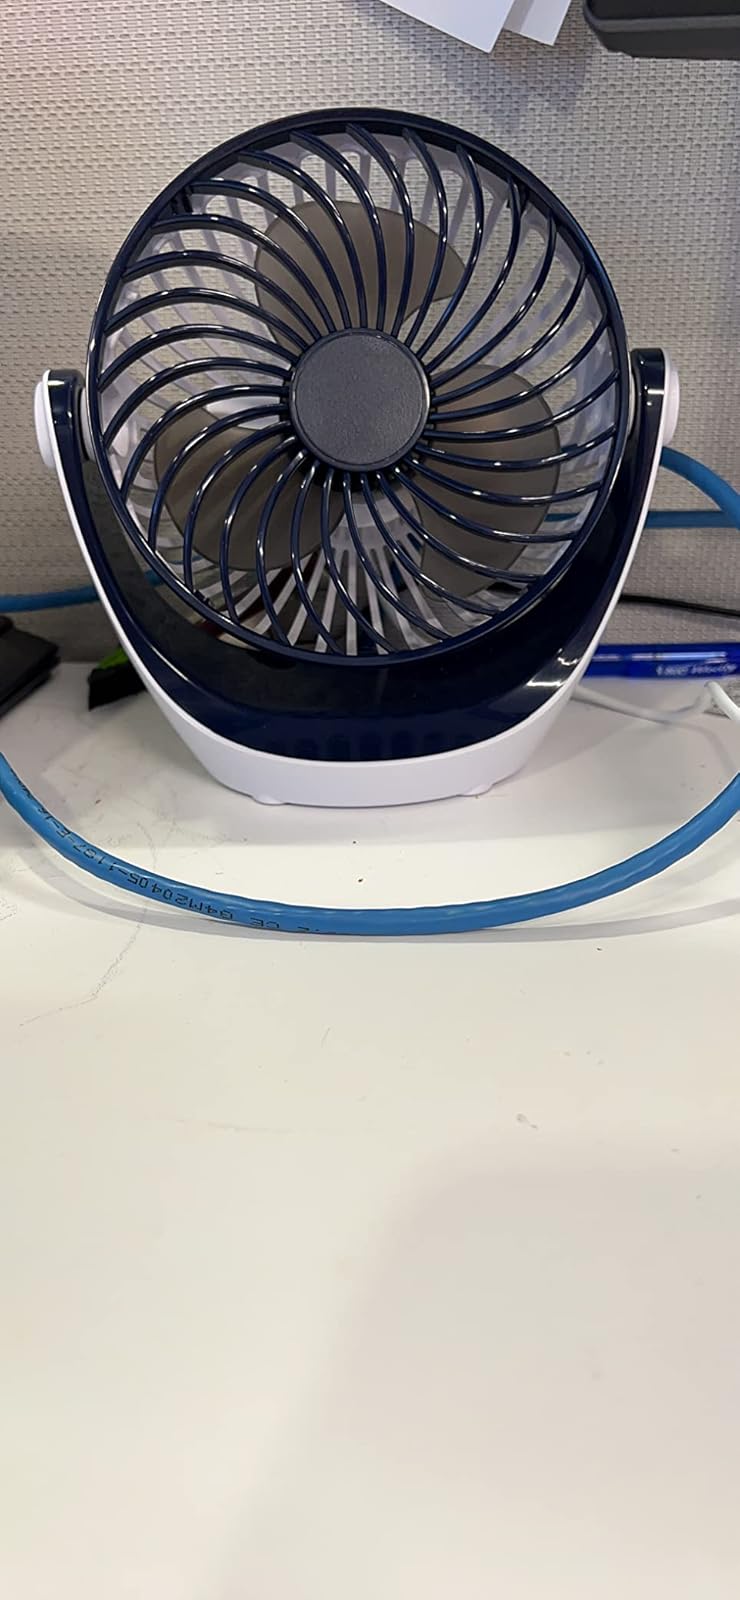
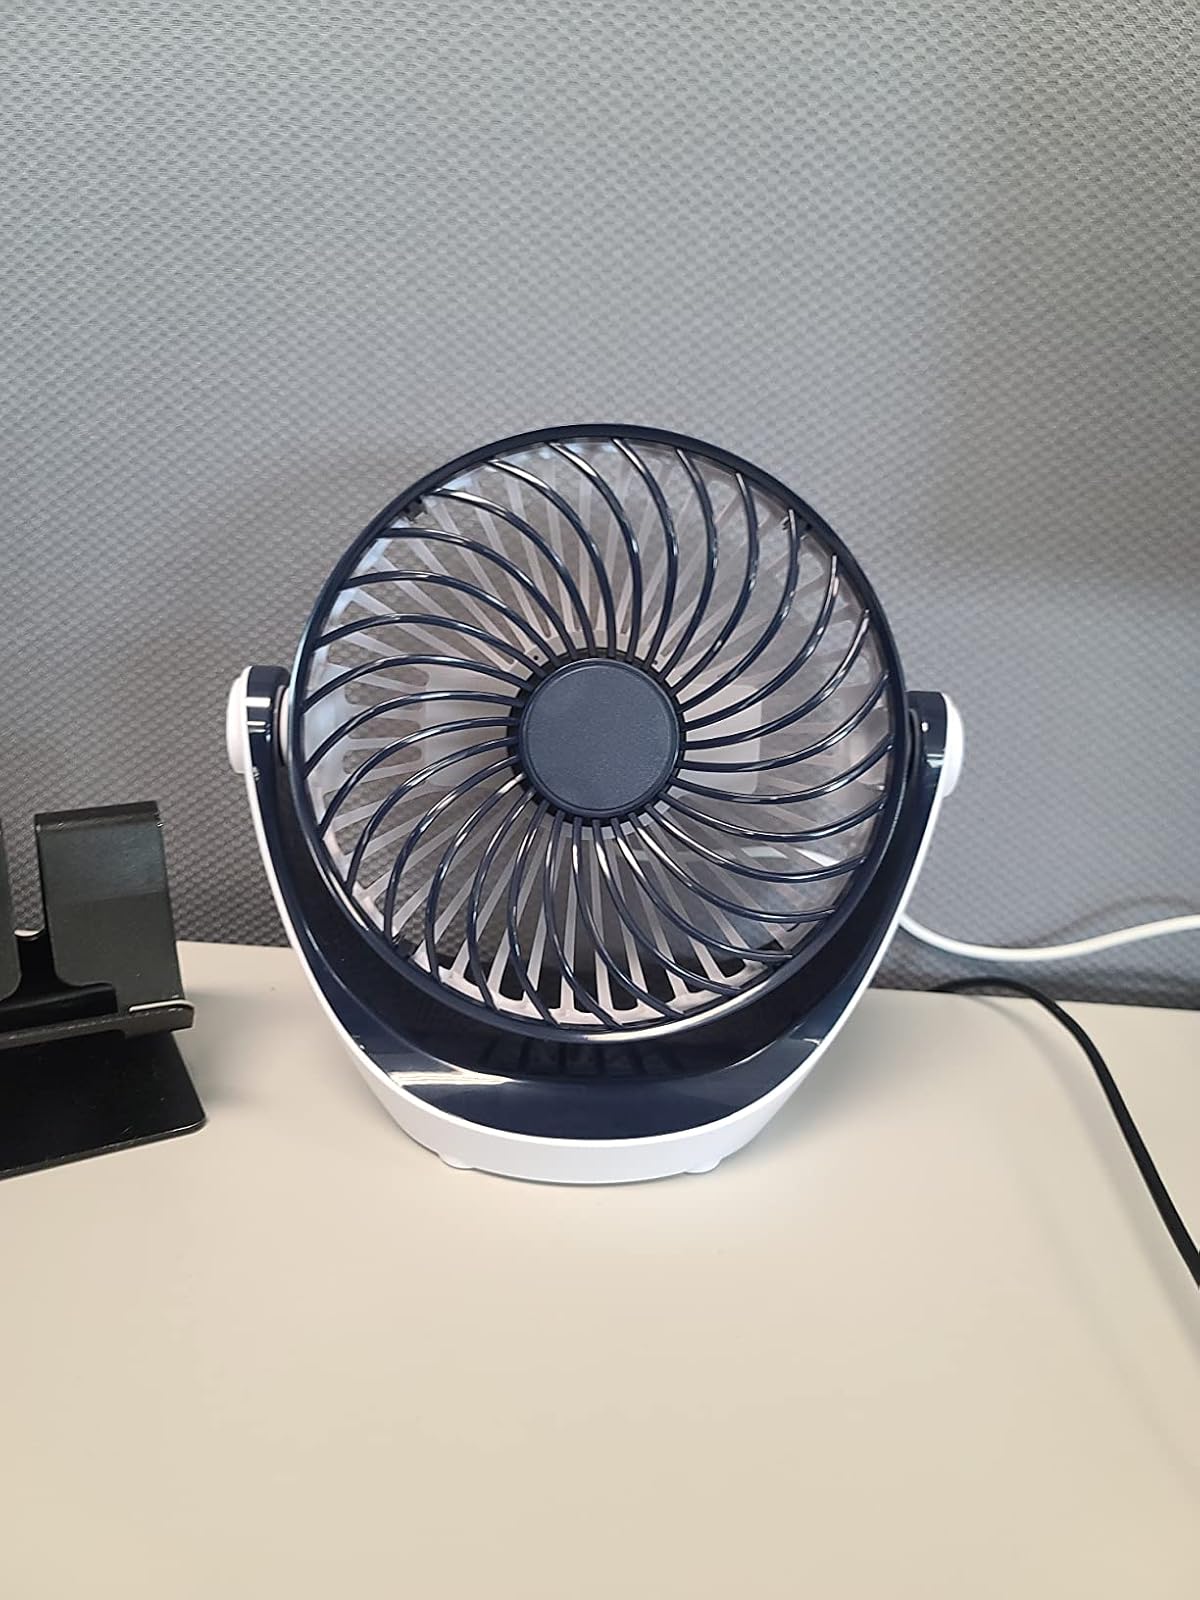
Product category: fan
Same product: yes